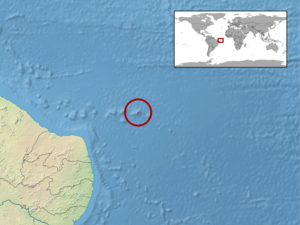
Amphisbaena ridleyi est une espèce d'amphisbènes de la famille des Amphisbaenidae.